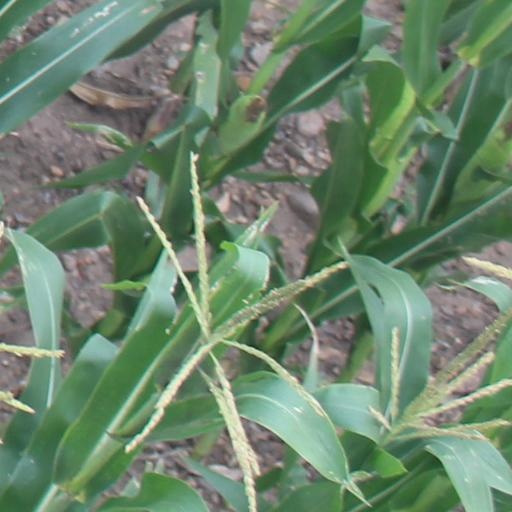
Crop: maize; corn